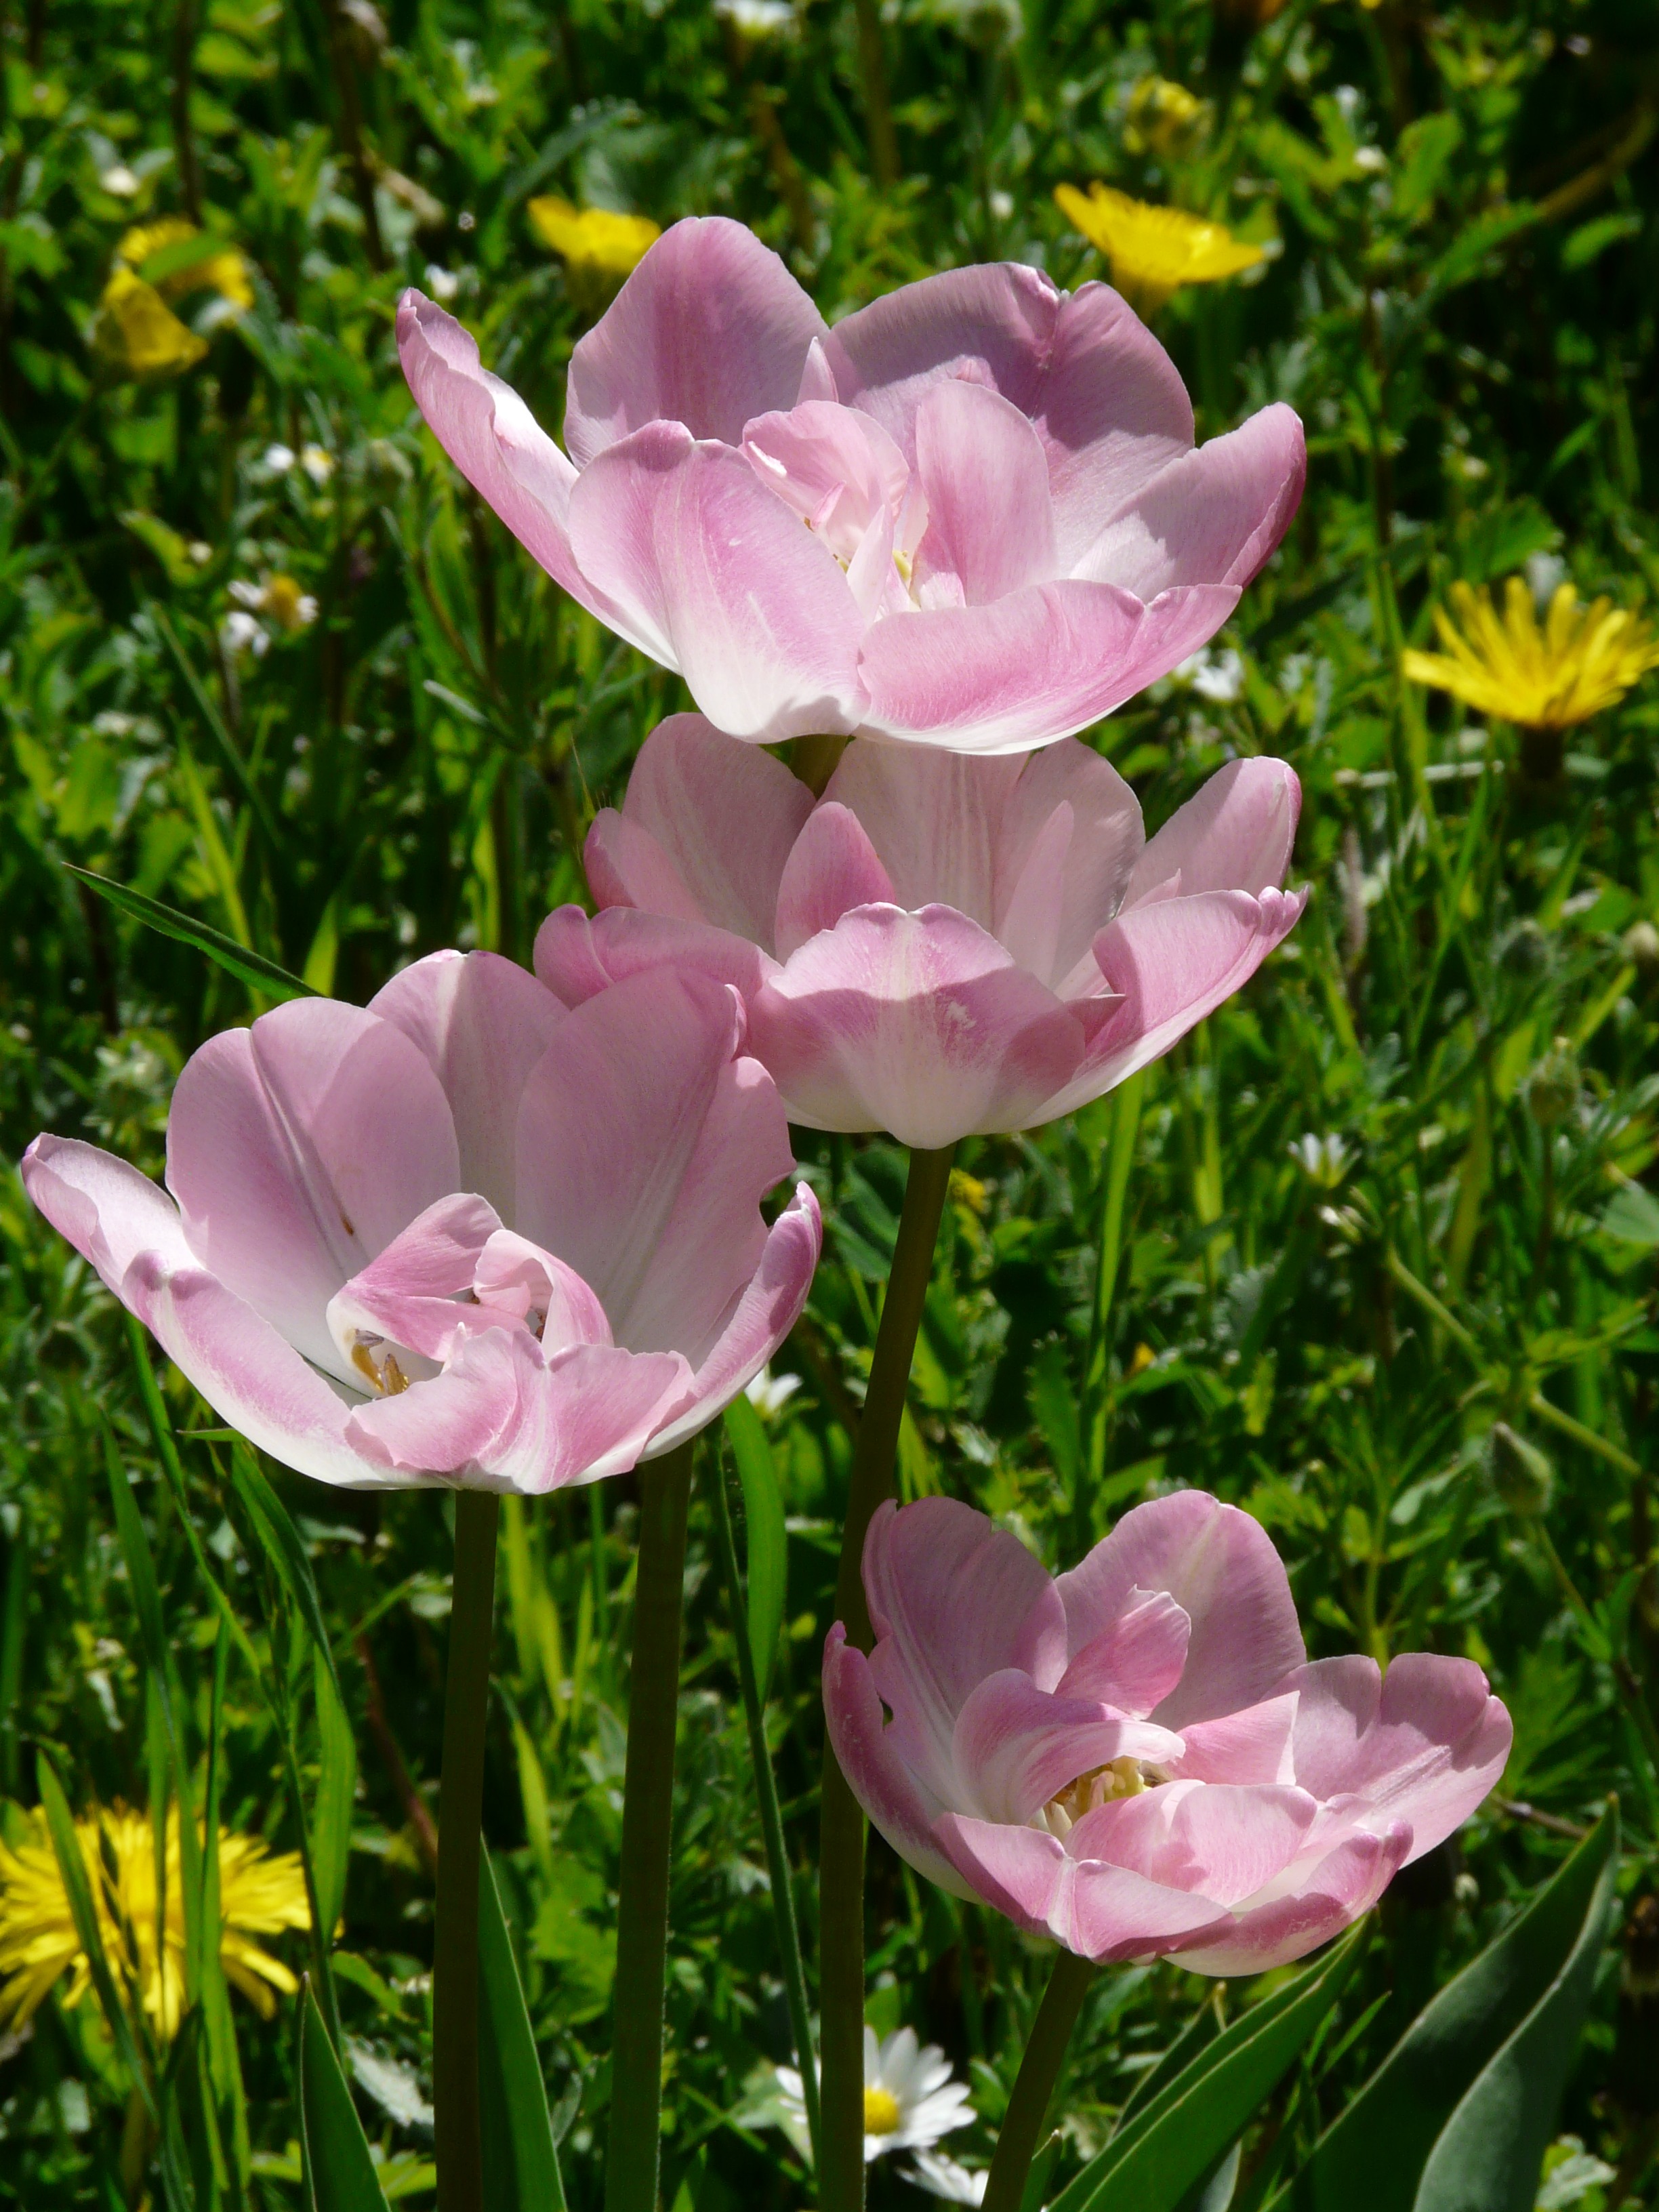
landscape, nature, outdoor, blossom, plant, white, sunlight, flower, petal, bloom, floral, idyllic, tulip, spring, red, colourful, color, park, fresh, botany, colorful, garden, pink, flora, flowers, happiness, beautiful, day, tulips, floristry, tulipa, back light, ornamental plant, blossomed, sunny day, tulpenbluete, flowering plant, light pink, land plant, glu ck, garden cups